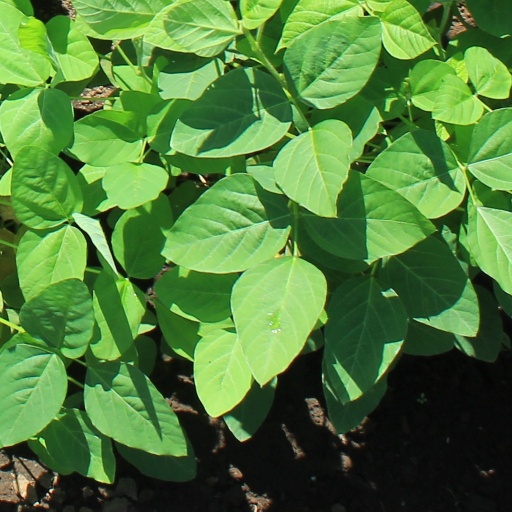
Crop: soybean